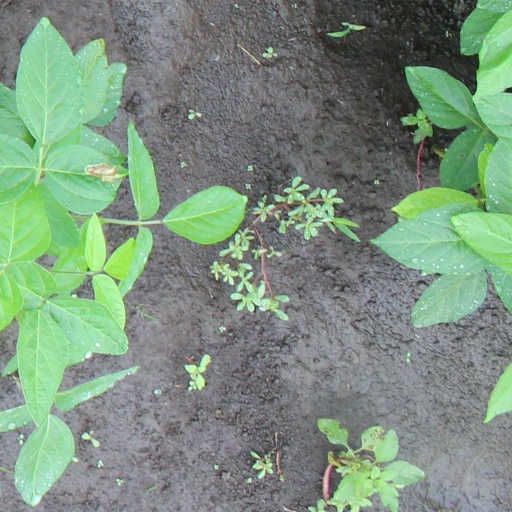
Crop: soybean